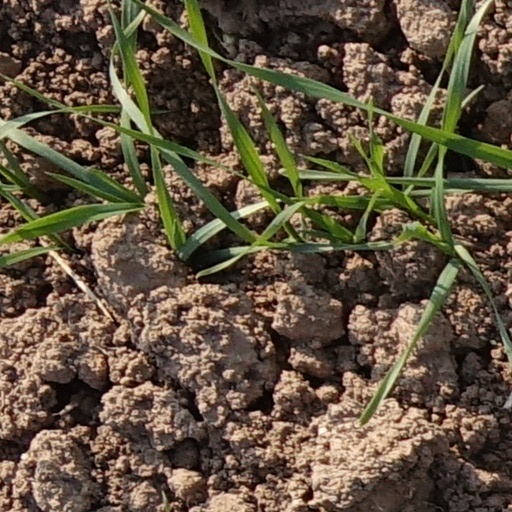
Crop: wheat